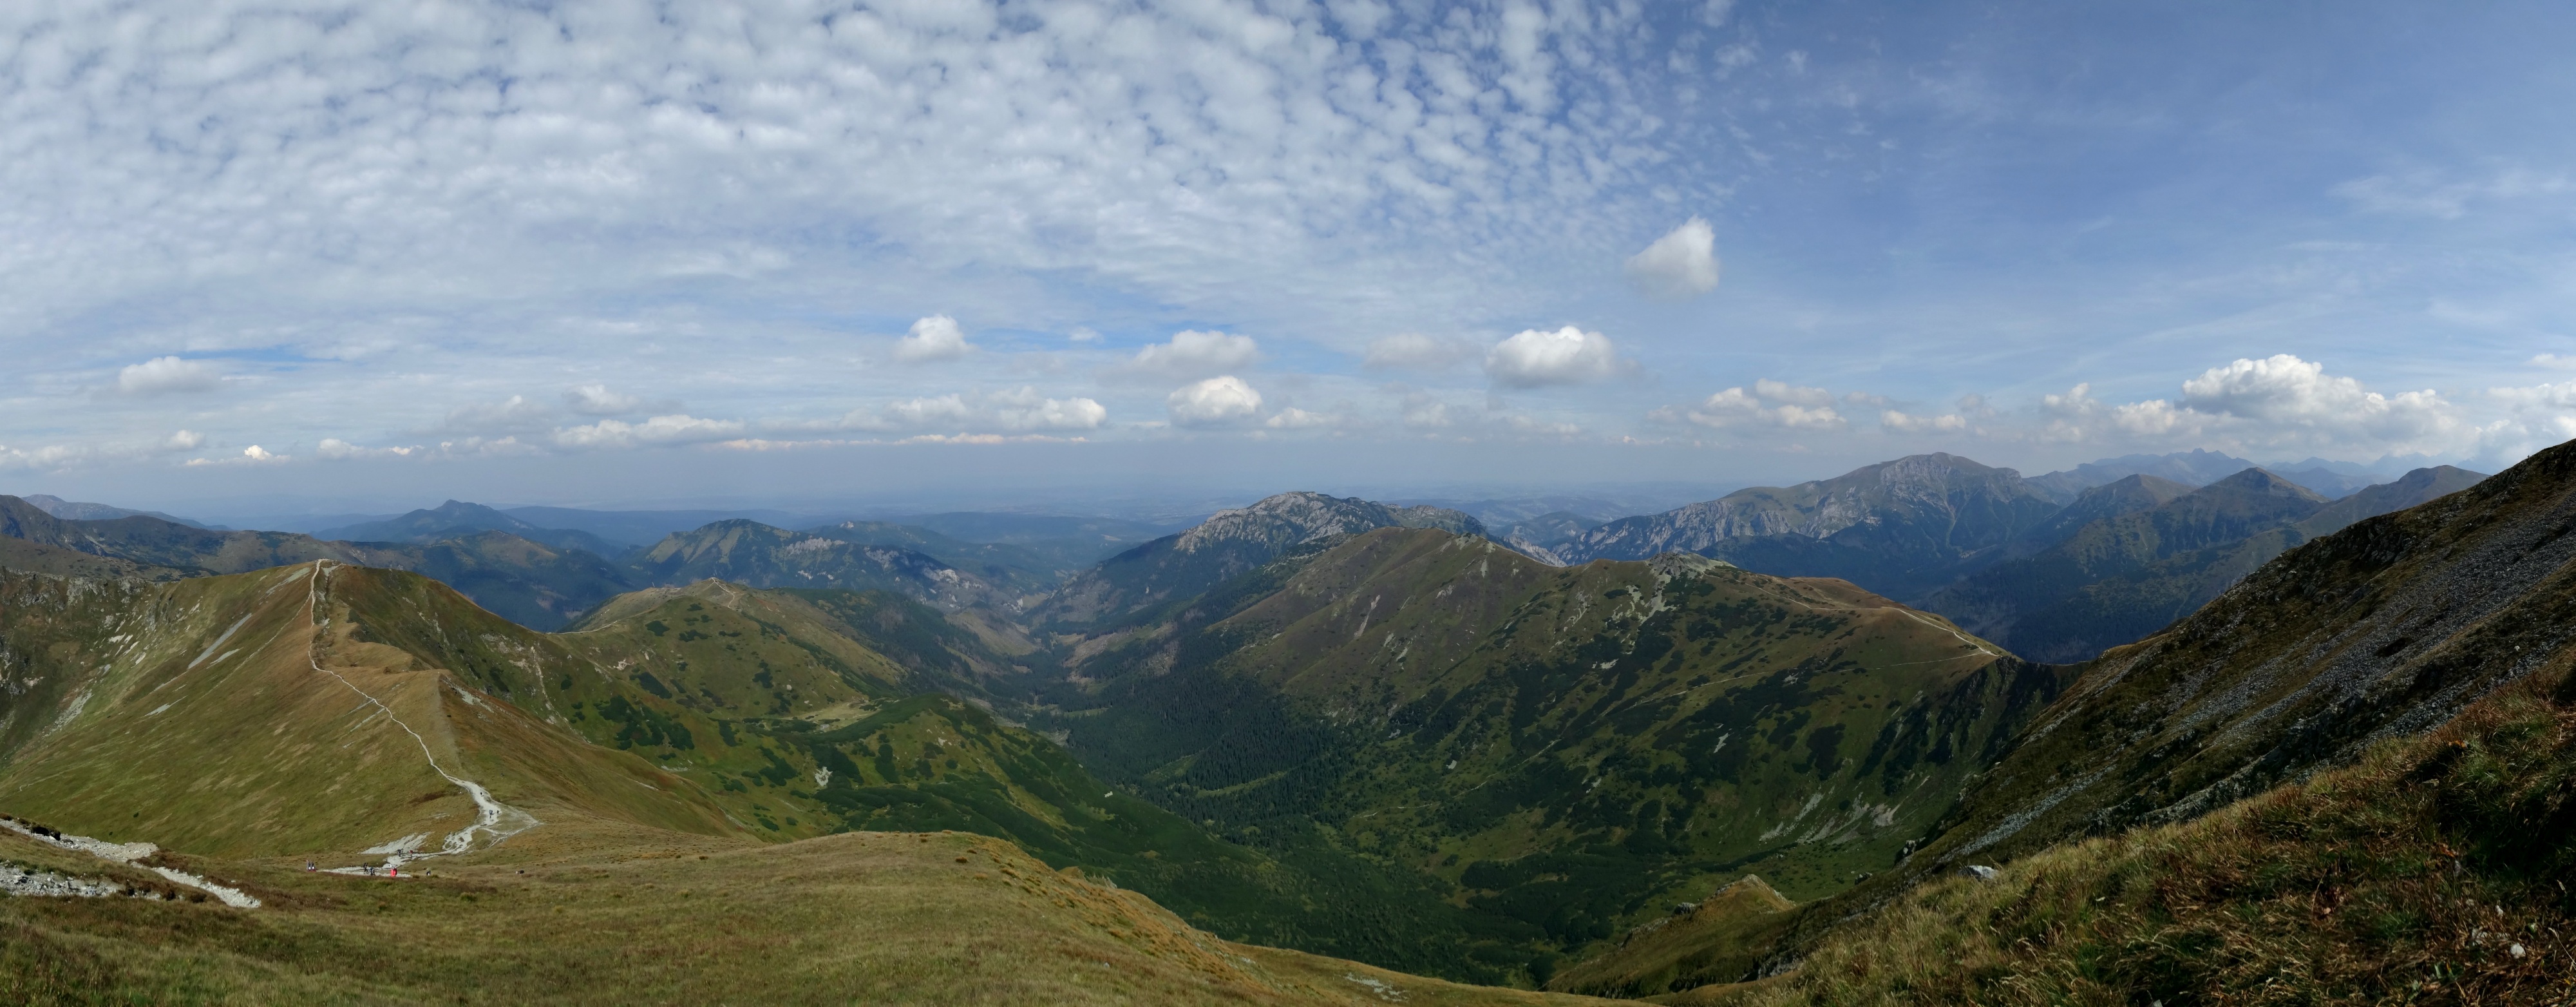
landscape, wilderness, walking, mountain, trail, meadow, hill, adventure, valley, mountain range, panorama, tourism, highland, ridge, mountains, alps, plateau, fell, loch, tatry, landform, tarn, mountain pass, geographical feature, mountainous landforms